James H. Prescott

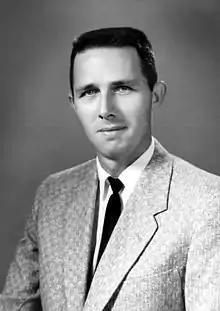
Prescott in 1963

James H. Prescott (October 19, 1934 – December 28, 2005) was an American politician. He served as a Democratic member of the Florida House of Representatives.